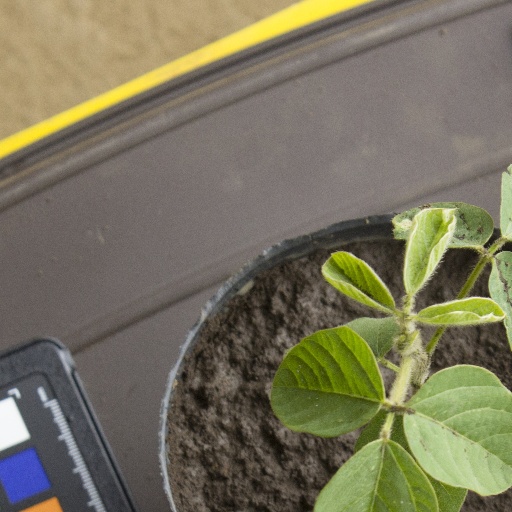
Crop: soybean